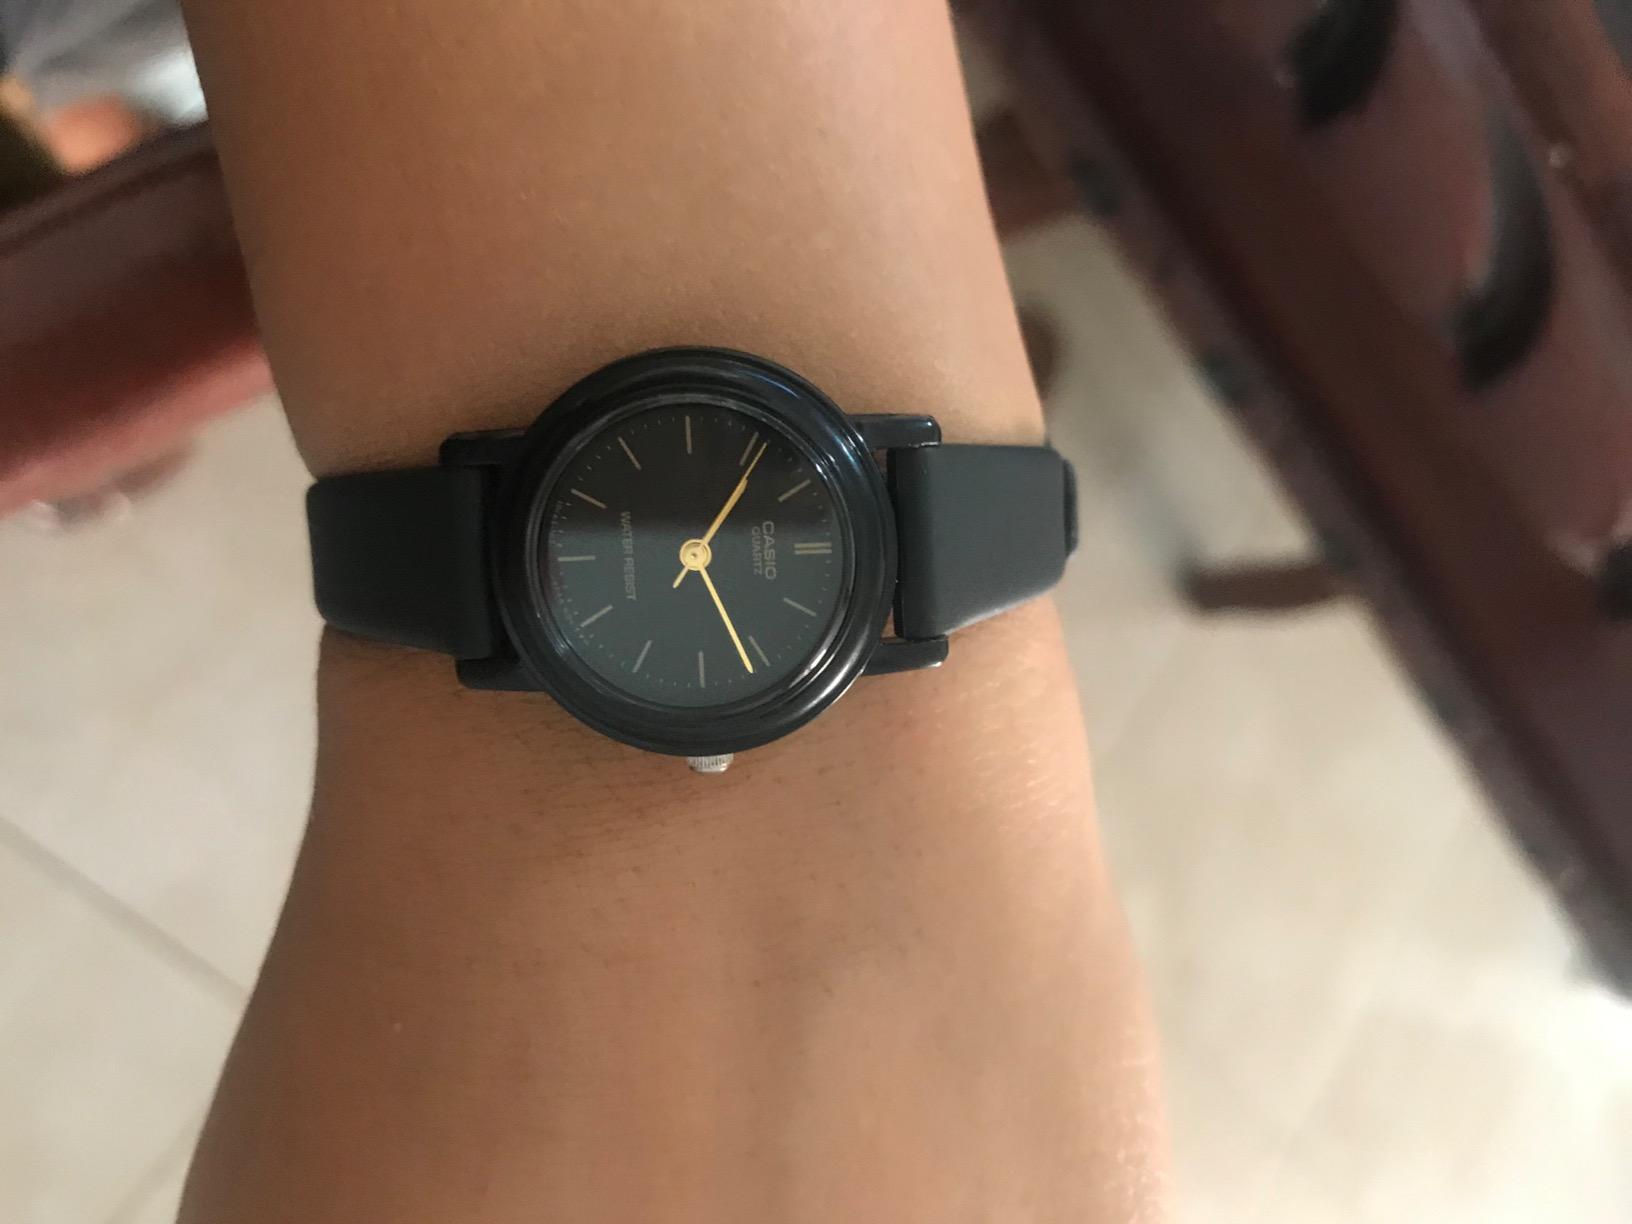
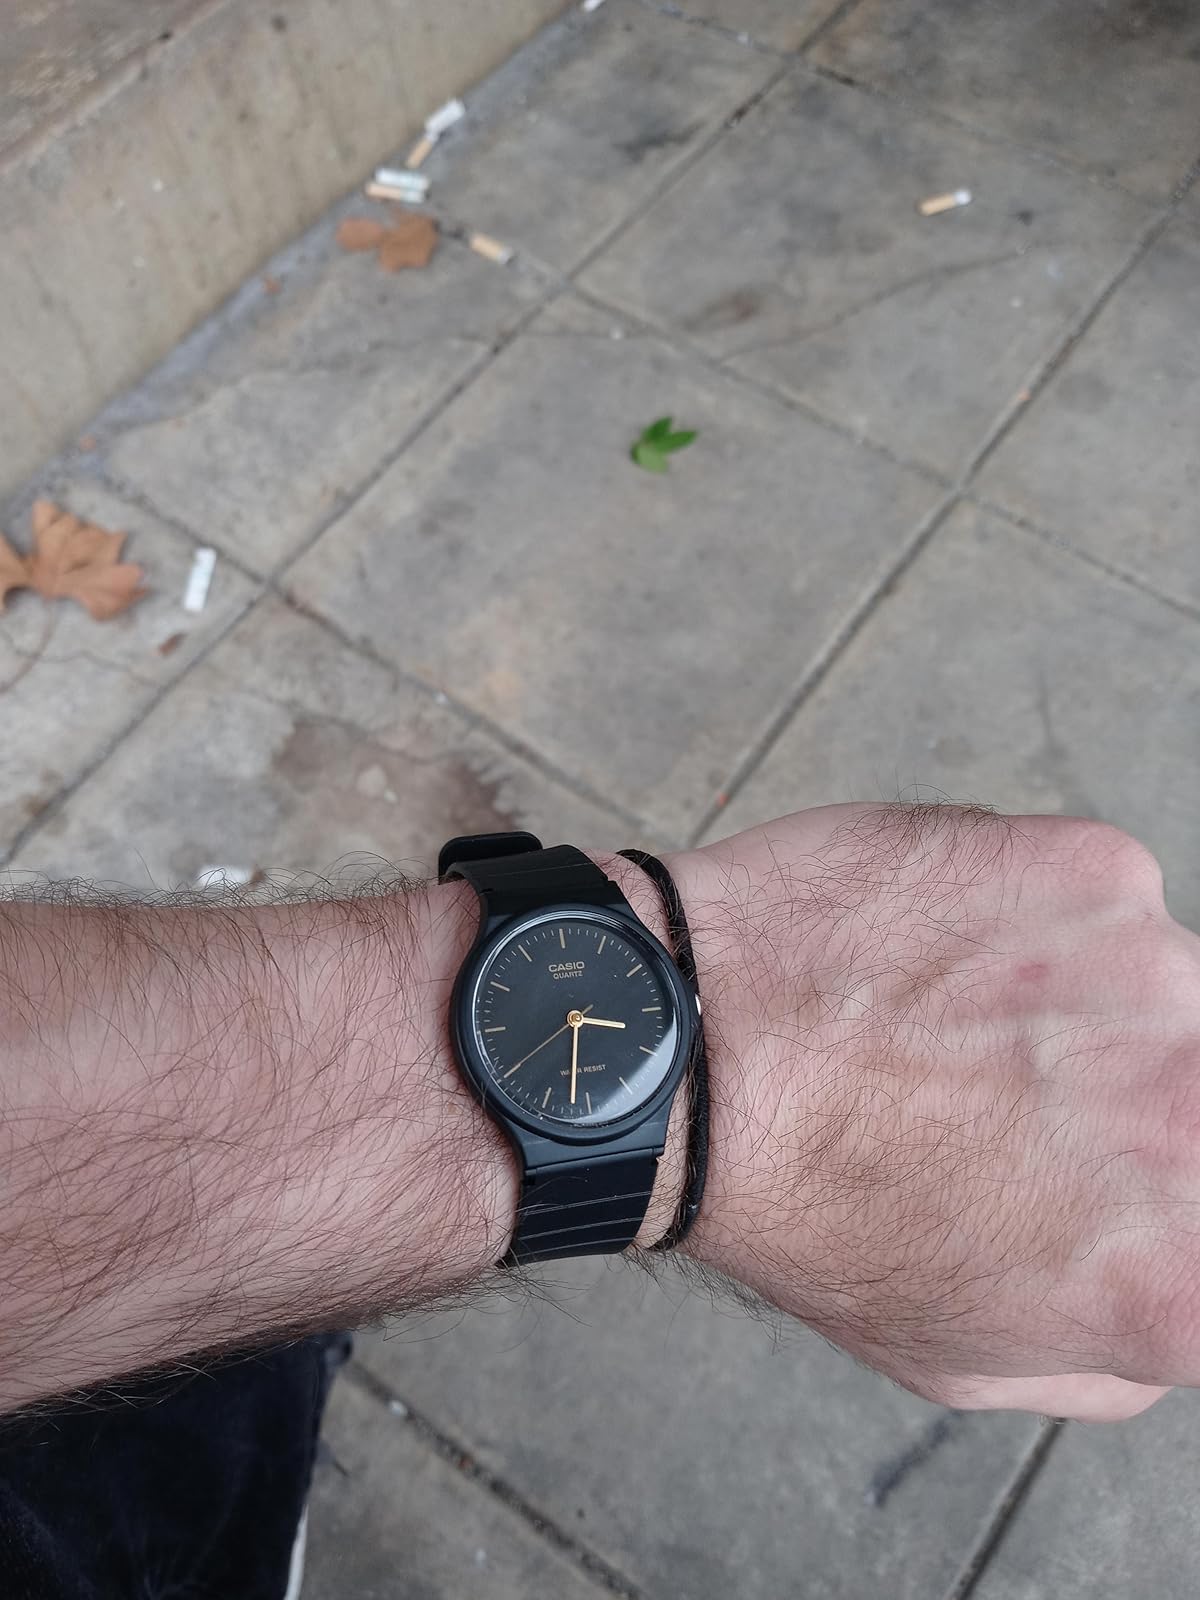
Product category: accessories_watch
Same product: no